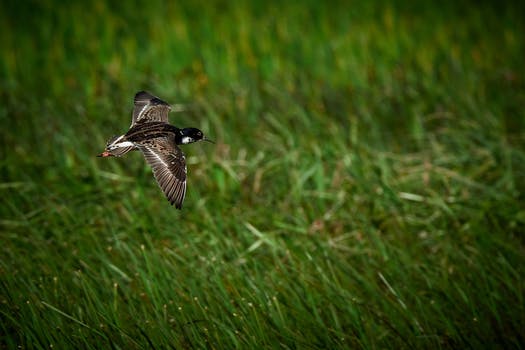
Label: No Watermark